Lepcha people

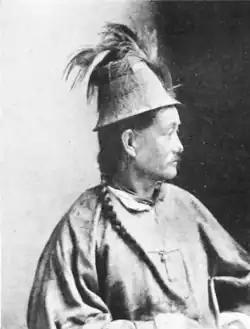
Photograph of a Lepcha c. 1900, wearing the traditional cone-shaped hat

Most Lepchas are Buddhists, although a large number of Lepchas have today adopted Christianity. Some Lepchas have not given up their shamanistic religion, which is known as Mun. In practice, rituals from Mun and Buddhism are frequently observed alongside one another among some Lepchas. For example, ancestral mountain peaks are regularly honoured in ceremonies called "tandong lho rumfát." Many rituals involve local species. In Sikkim, Lepchas are known to use over 370 species of animals, fungi, and plants. According to the Nepal Census of 2001, out of the 3,660 Lepcha in Nepal, 88.80% were Buddhists and 7.62% were Hindus. Many Lepchas in the Hills of Sikkim, Darjeeling and Kalimpong are Christians.